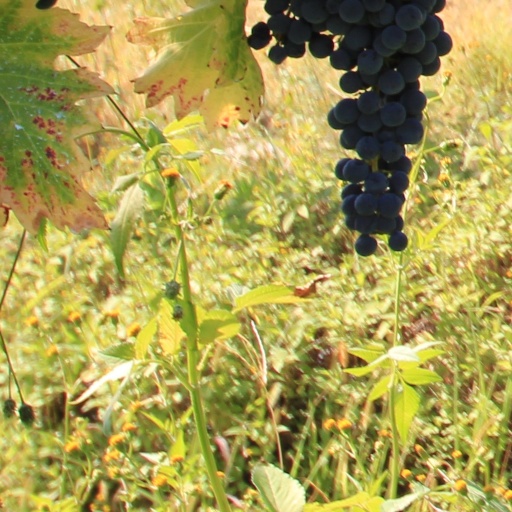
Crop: grape